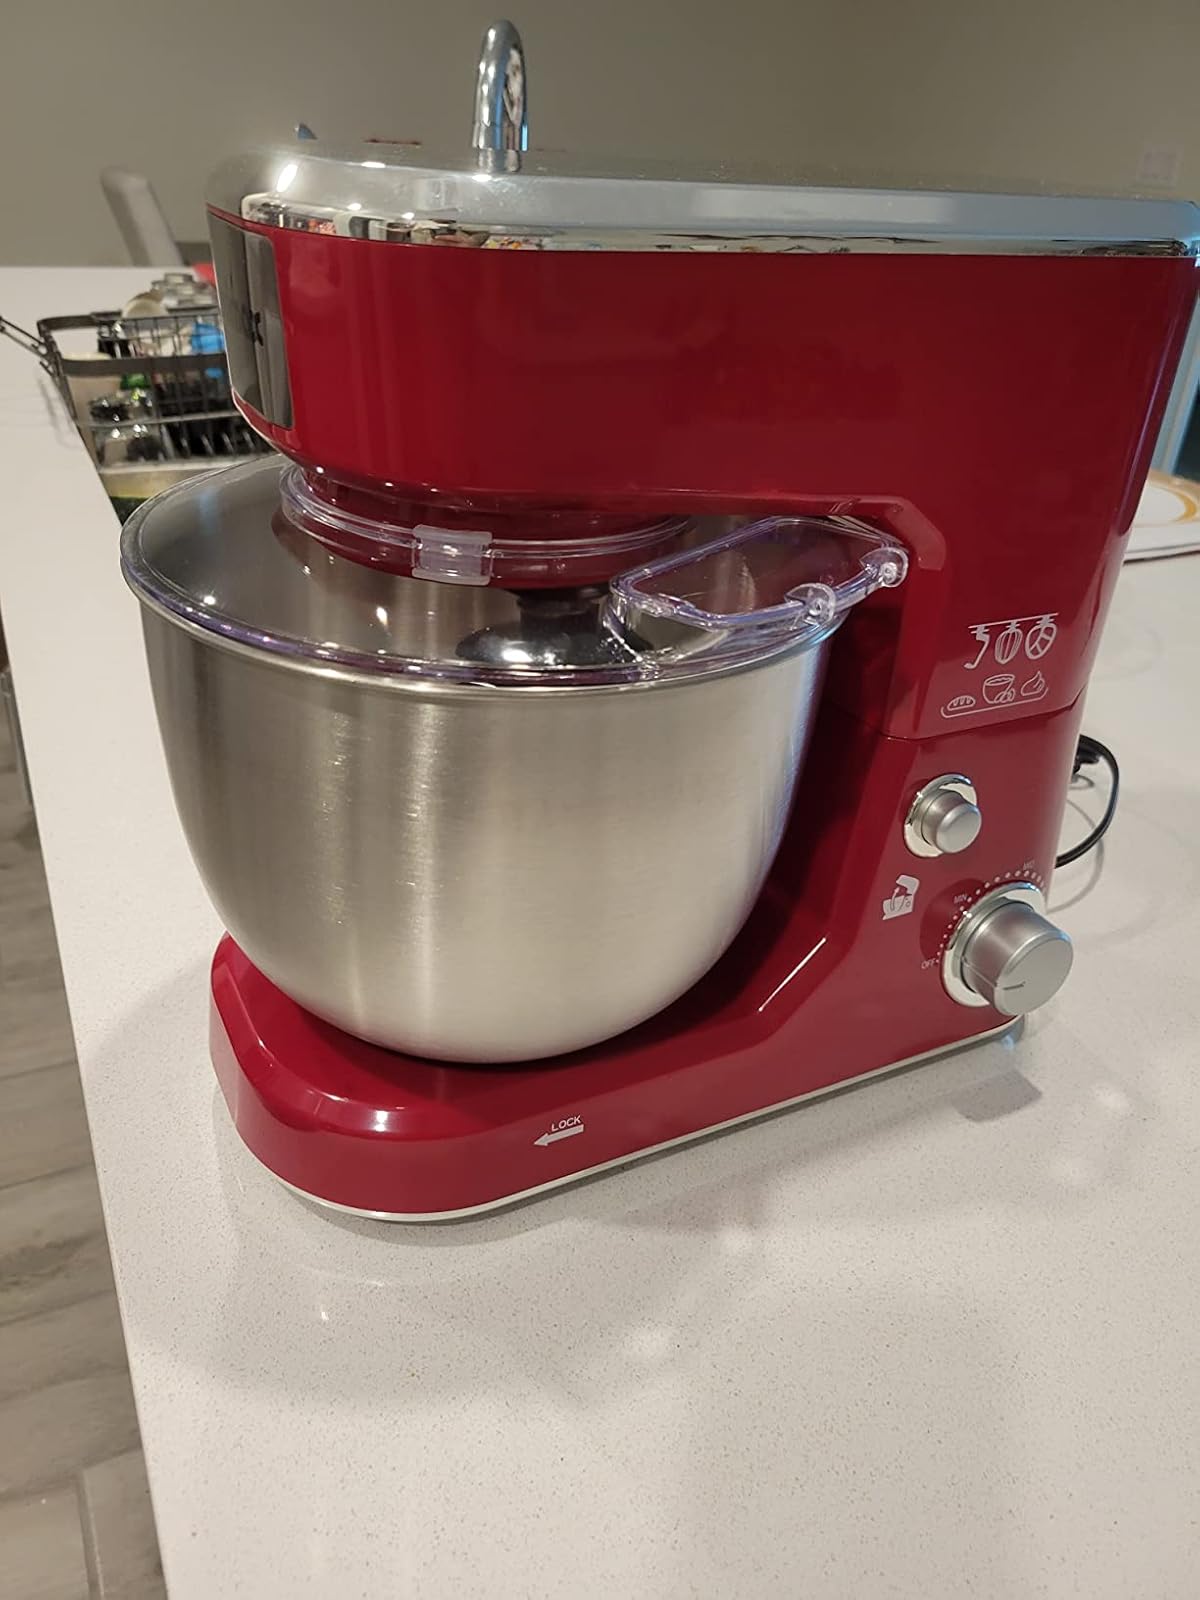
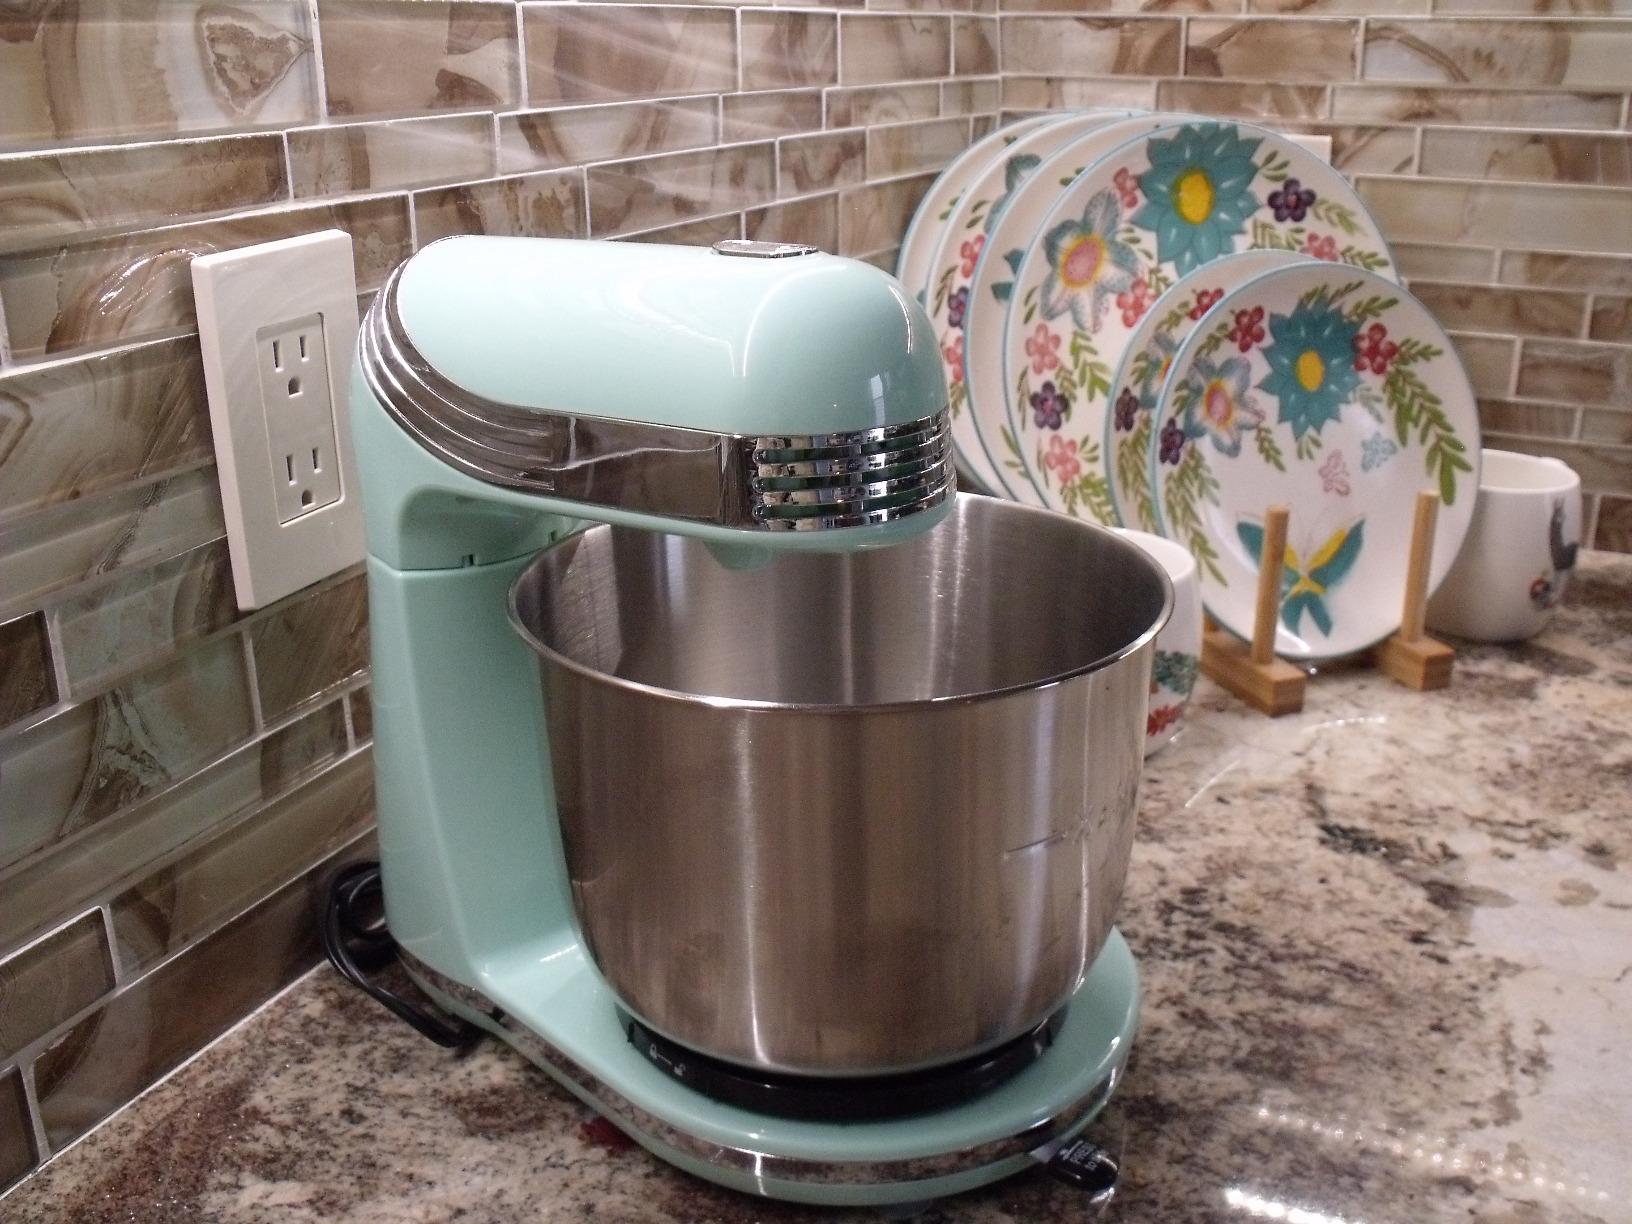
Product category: items_mixer
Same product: no